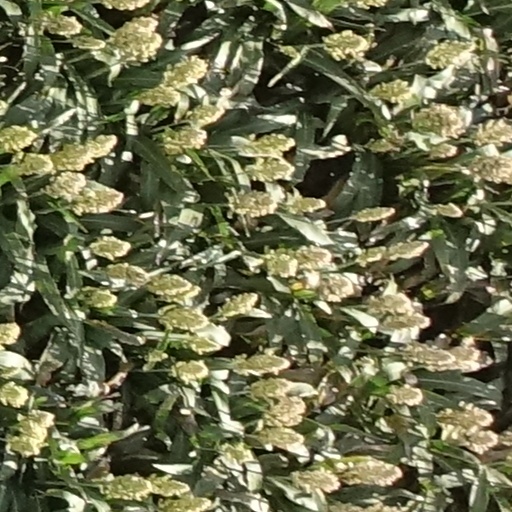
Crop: sorghum